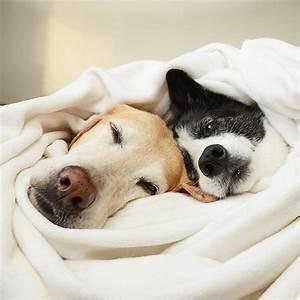
dog